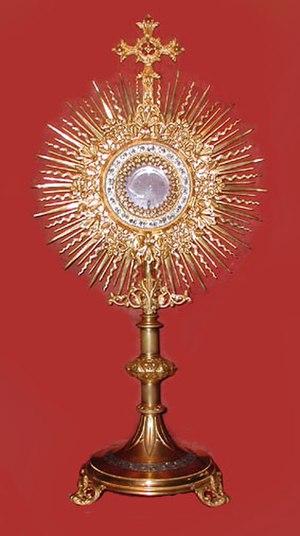
L'Adoration eucharistique est une attitude de prière devant l'Eucharistie au sein de l'Église catholique et au sein de l'anglicanisme de tendance anglo-catholique. Selon la doctrine de l'Église catholique, le corps du Christ est réellement présent dans l'hostie consacrée. Lors de l'Adoration eucharistique, celui-ci est exposé et adoré par les fidèles.